St. Mary's Church, Helsinki

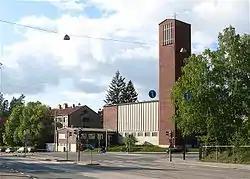
St. Mary's Church, Helsinki

St. Mary Catholic Parish is a Roman Catholic parish based in the Meilahti neighborhood of Helsinki, Finland. It is run by the Priests of the Sacred Heart.